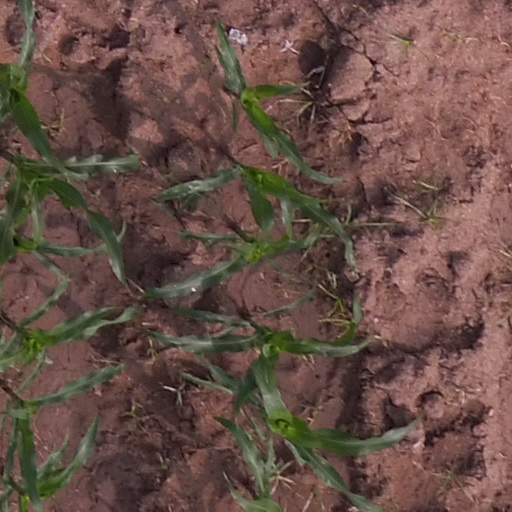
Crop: maize; corn